Mas d'Azil cave

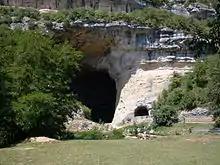
Cave entrance

The Mas d'Azil cave (French: "Grotte du Mas-d'Azil") is a cave located in the French commune of Mas-d'Azil, in the department of Ariège in Occitania.